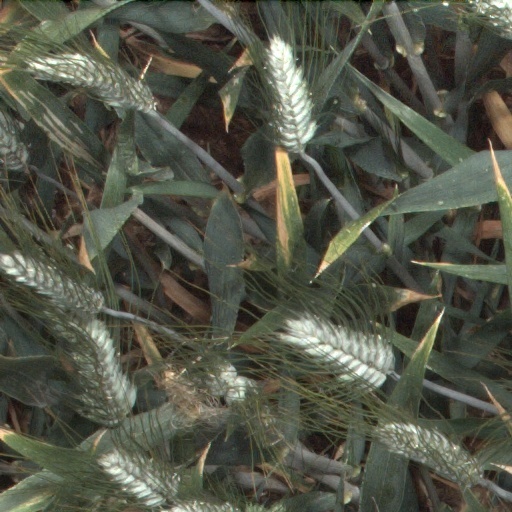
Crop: wheat